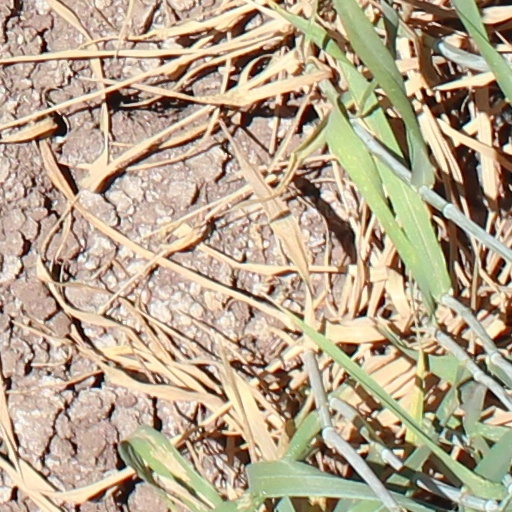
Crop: wheat